Question: Please indicate a possible affordance area of the knife that can be used for holding
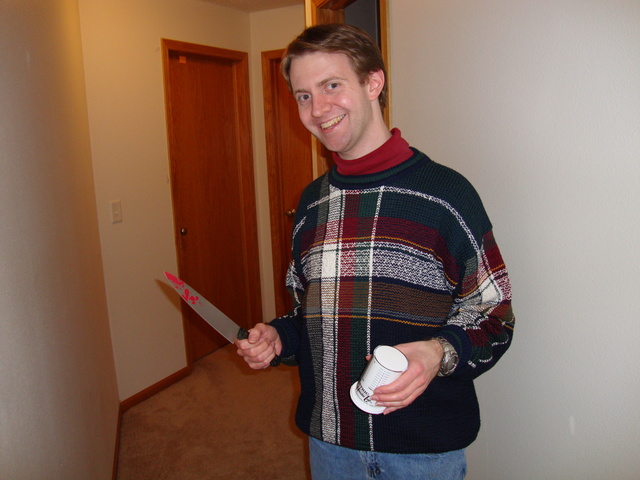
Answer: [235.916, 329.427, 283.916, 368.76]